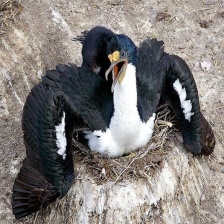
Species: IMPERIAL SHAQ
Scientific name: LEUCOCARBO ATRICEPS